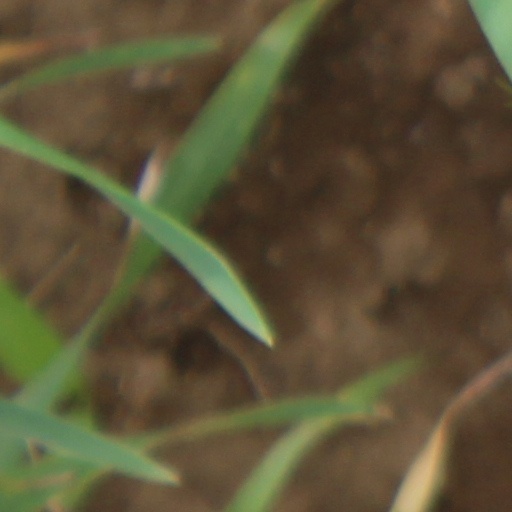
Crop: wheat